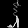
Label: Sandal